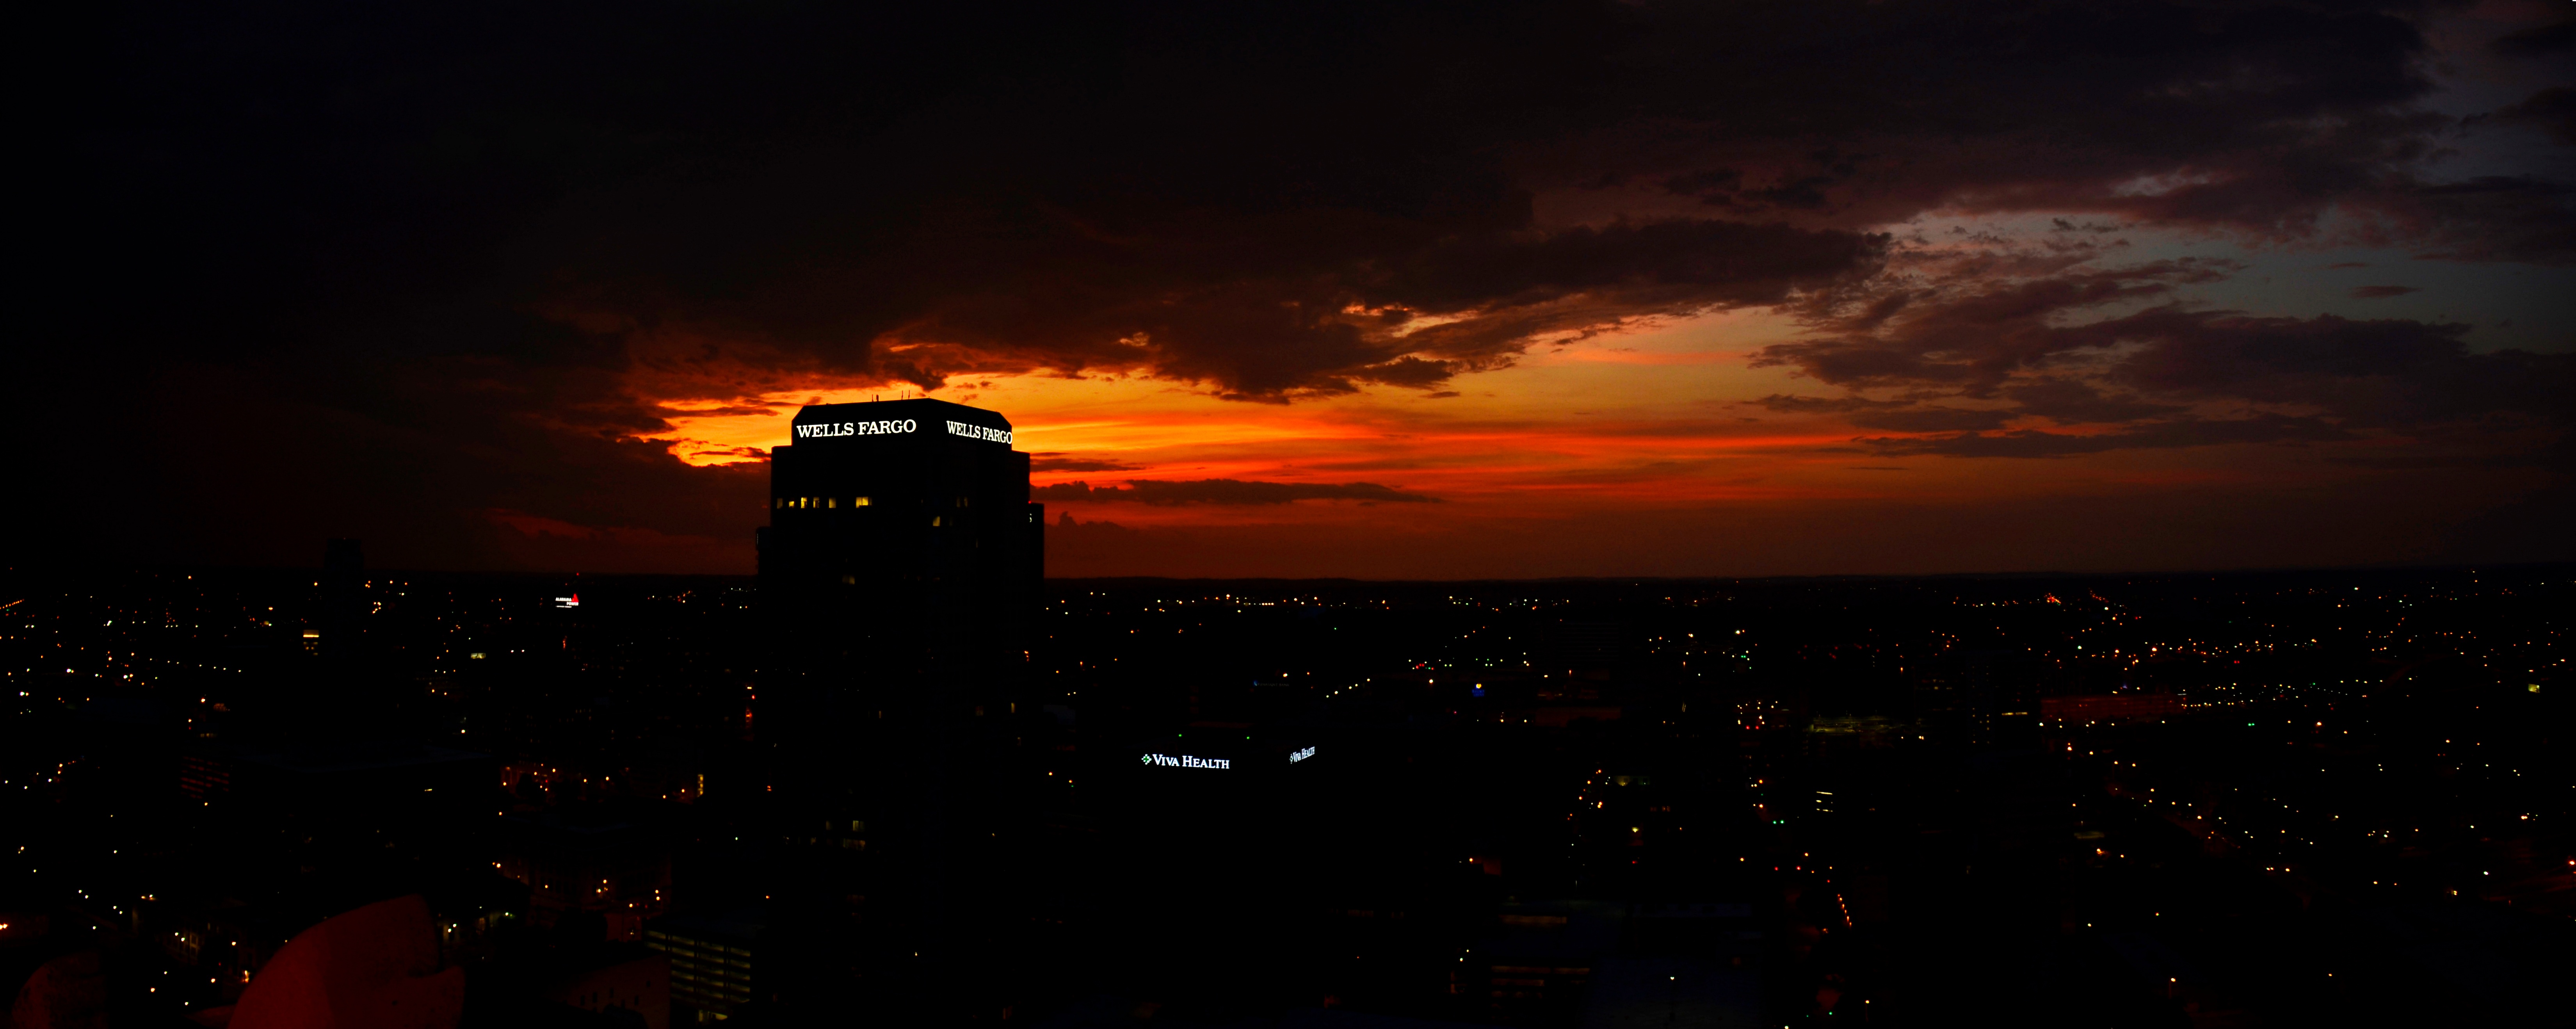
horizon, cloud, sky, sunrise, sunset, night, dawn, atmosphere, dusk, evening, darkness, afterglow